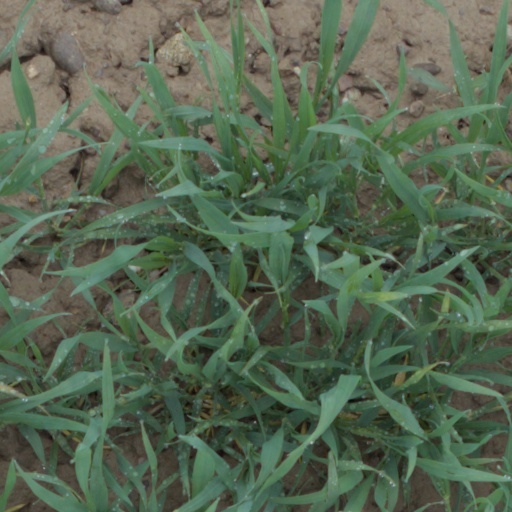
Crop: wheat